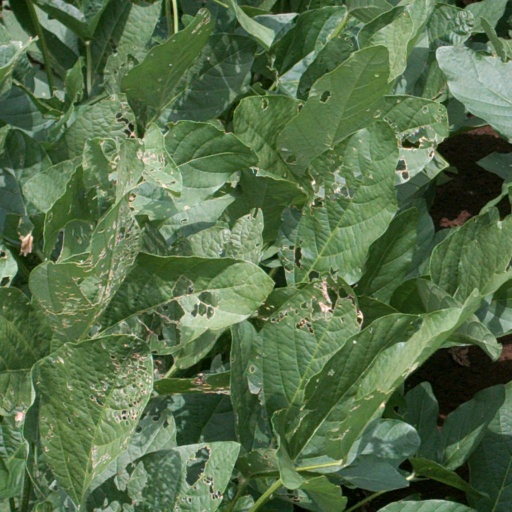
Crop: soybean